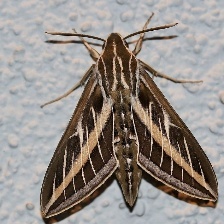
Species: WHITE LINED SPHINX MOTH